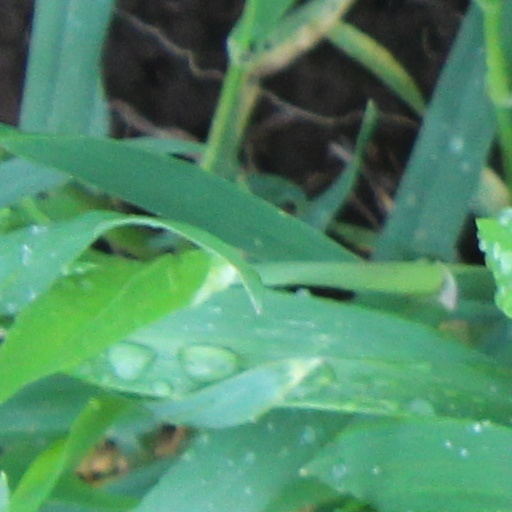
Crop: wheat